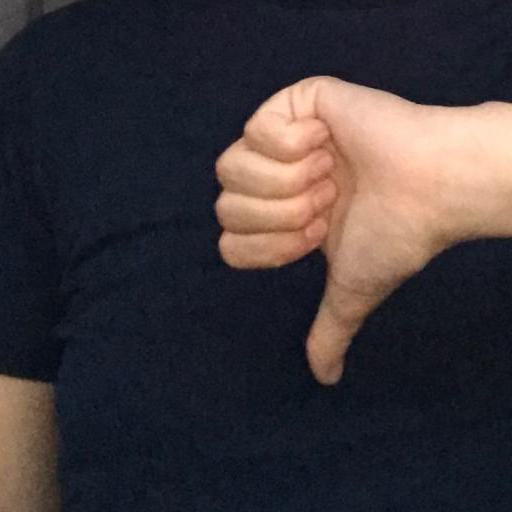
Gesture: dislike